Districts of Trentino-Alto Adige/Südtirol

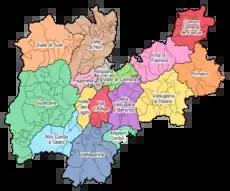
Map of Trentino with its 16 new districts, established in 2006

The older 11 district were: Val di Fiemme, Primiero, Bassa Valsugana e Tesino, Alta Valsugana, Val d'Adige, Val di Non, Val di Sole, Giudicarie, Alto Garda e Ledro, Vallagarina, Ladino di Fassa.